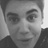
Emotion: happy